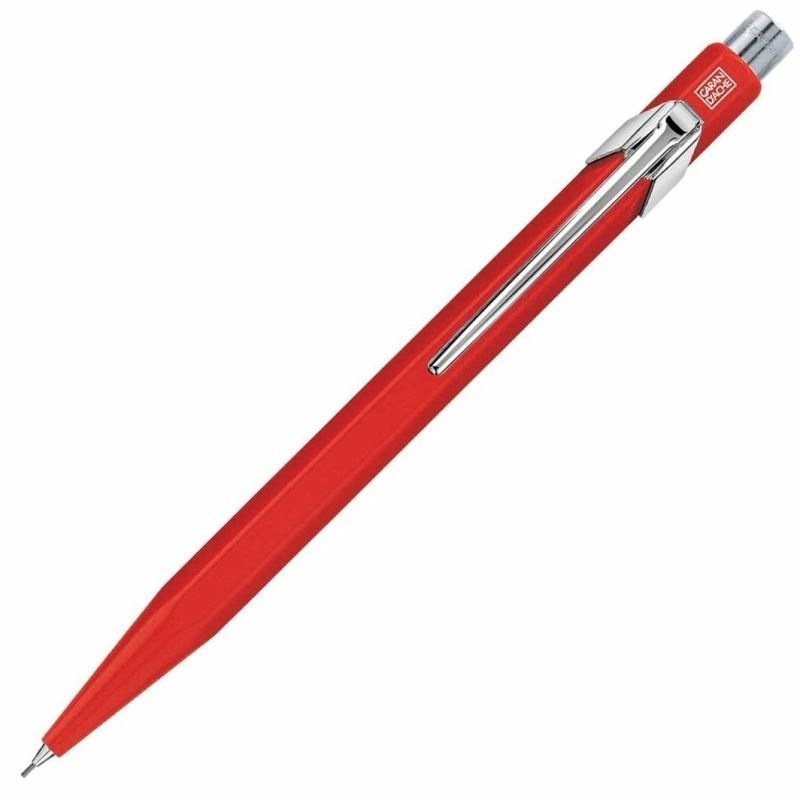
Caran d'Ache 844 Metal Red Mechanical Pencil
Swiss made Caran d'Ache Metal Collection 0.7 mm pencil. Caran d'Ache Metal Collection pencils are recognizable by their hexagonal shape, inspired by Caran d'Ache's classic pencil design. They are appreciated for their light body. Cap removes to reveal the eraser.
Brand: Caran d'Ache
Category: Office Supplies > Office Instruments > Writing & Drawing Instruments > Pens & Pencils > Pencils > Writing Pencils > Mechanical Pencils